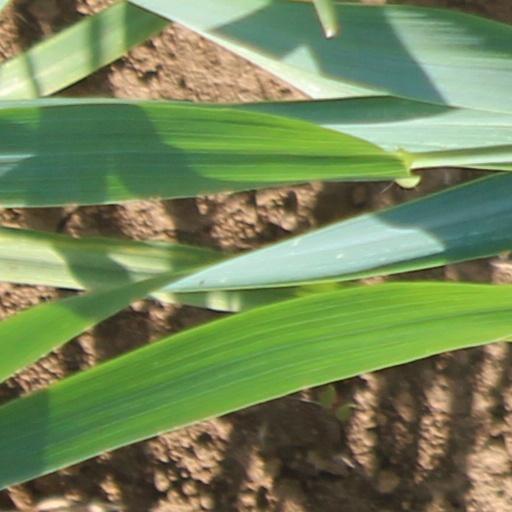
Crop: wheat